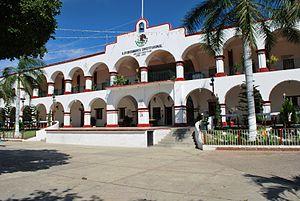
San Pedro Pochutla est l'une des 570 municipalités qui composent l'état mexicain d'Oaxaca. Elle appartient au district de Pochutla, dans la région côtière.